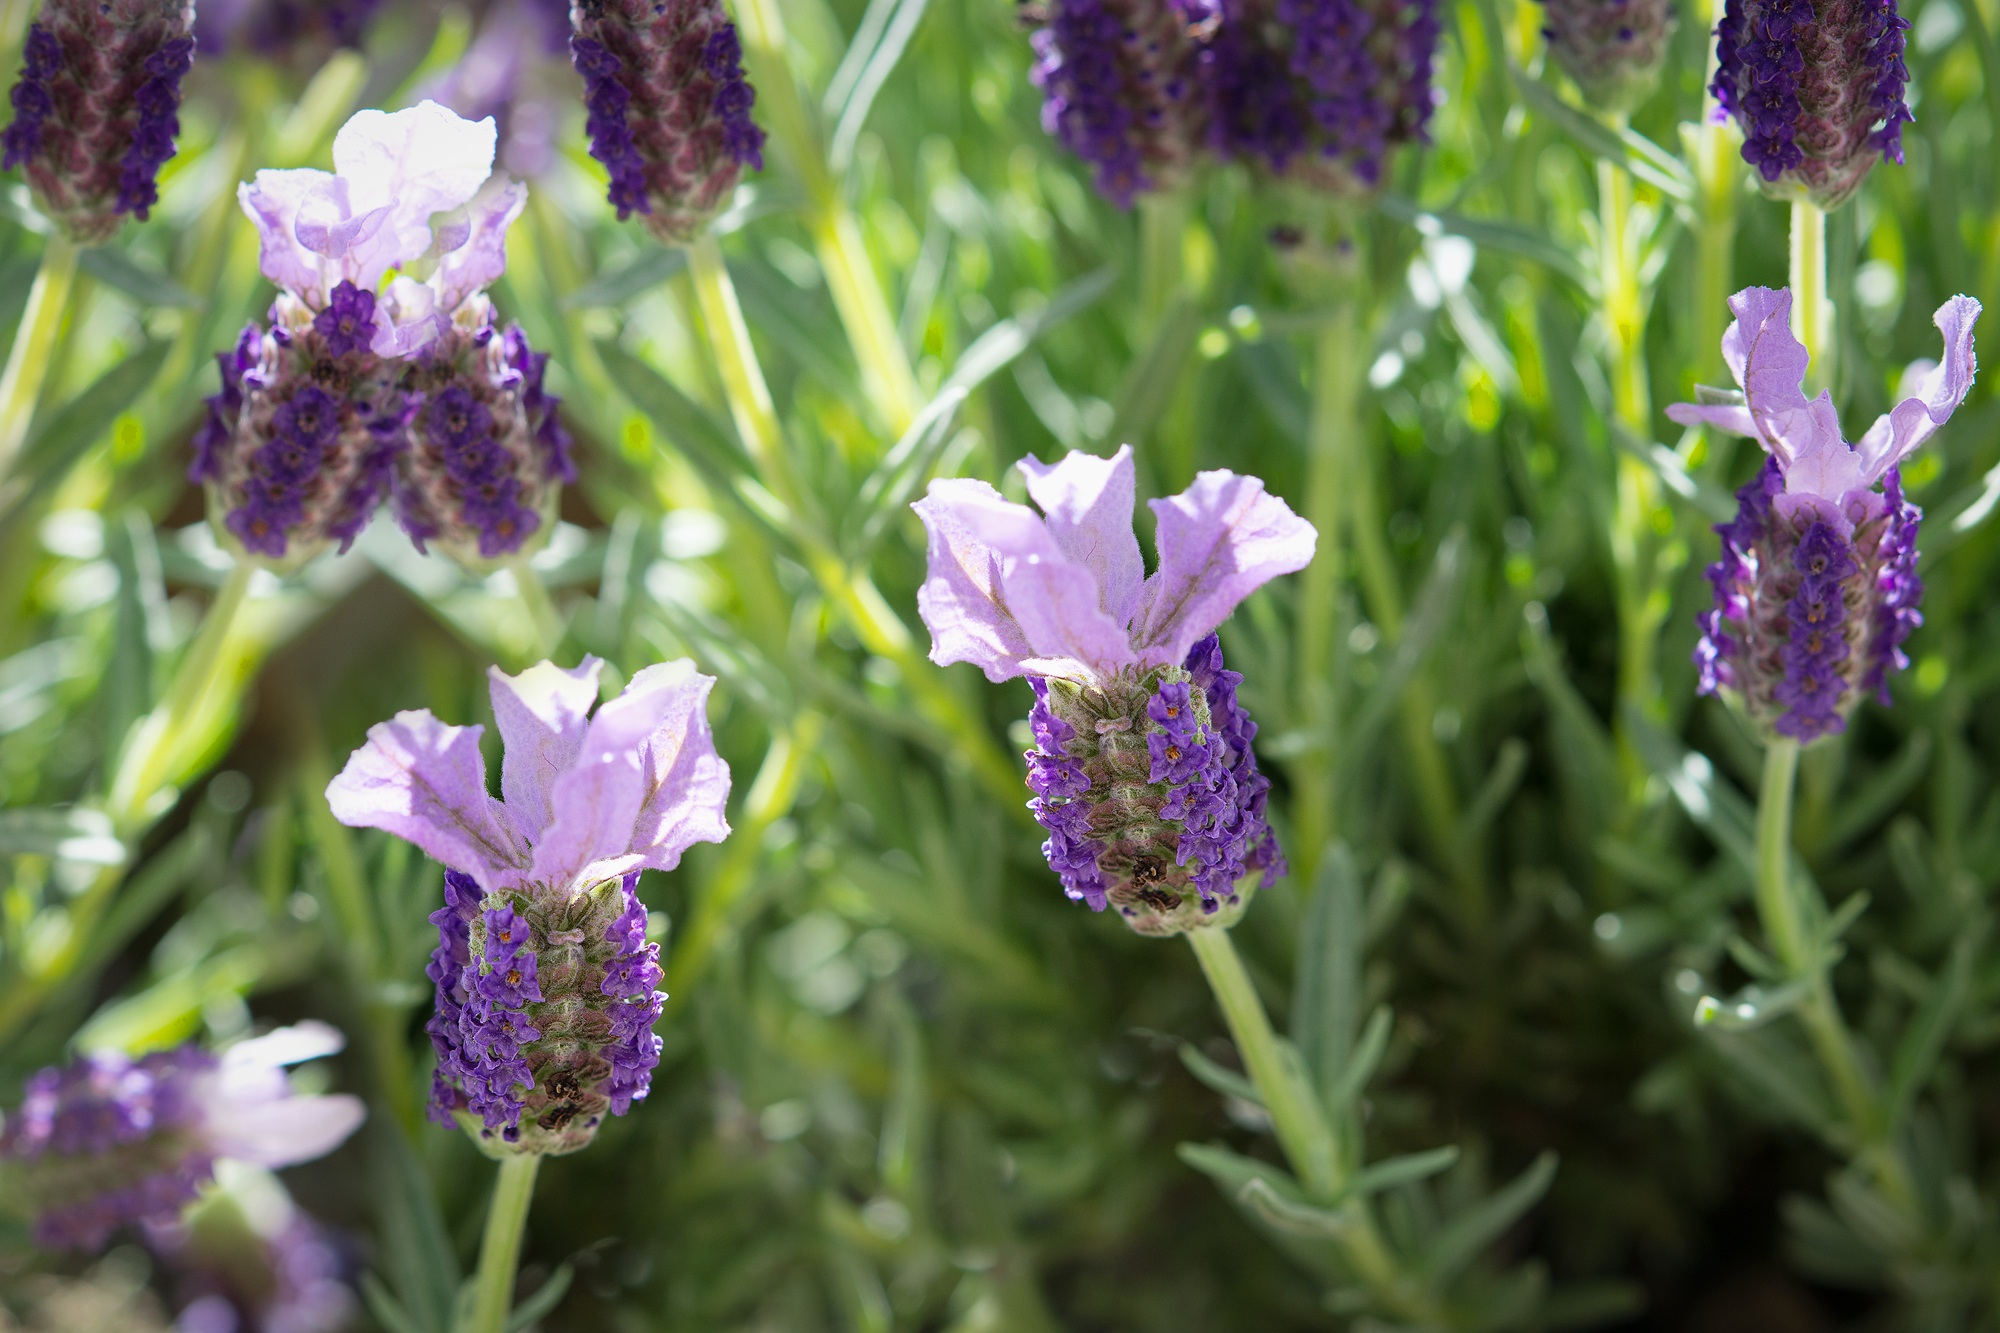
plant, meadow, flower, purple, herb, botany, garden, close, flora, lavender, wildflower, flowers, violet, fragrant, macro photography, ornamental plant, garden plant, flowering plant, lamiaceae, schopf lavender, land plant, english lavender, french lavender